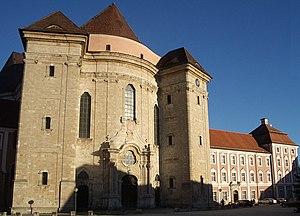
L'abbaye de Wiblingen était une ancienne abbaye bénédictine qui a été ensuite utilisé comme caserne. Aujourd'hui, ses bâtiments abritent plusieurs départements de la faculté de médecine de l'université d'Ulm. L'ancienne abbaye est située au sud du confluent du Danube et de l'Iller, au sud de la ville d'Ulm dans le land allemand de Bade-Wurtemberg. Administrativement, le village de Wiblingen appartient maintenant à la ville d'Ulm. L'abbaye fait partie de la Route Baroque de Haute-Souabe.